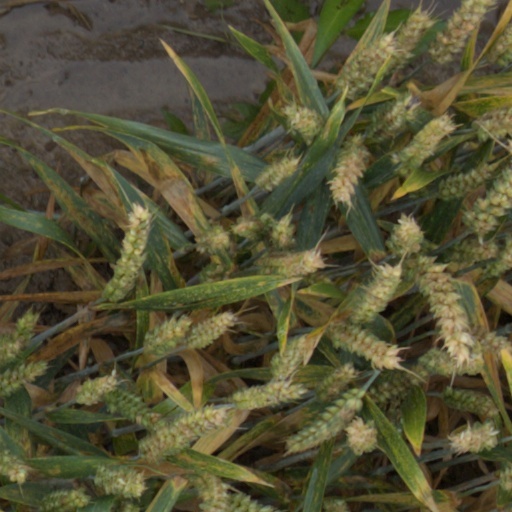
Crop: wheat